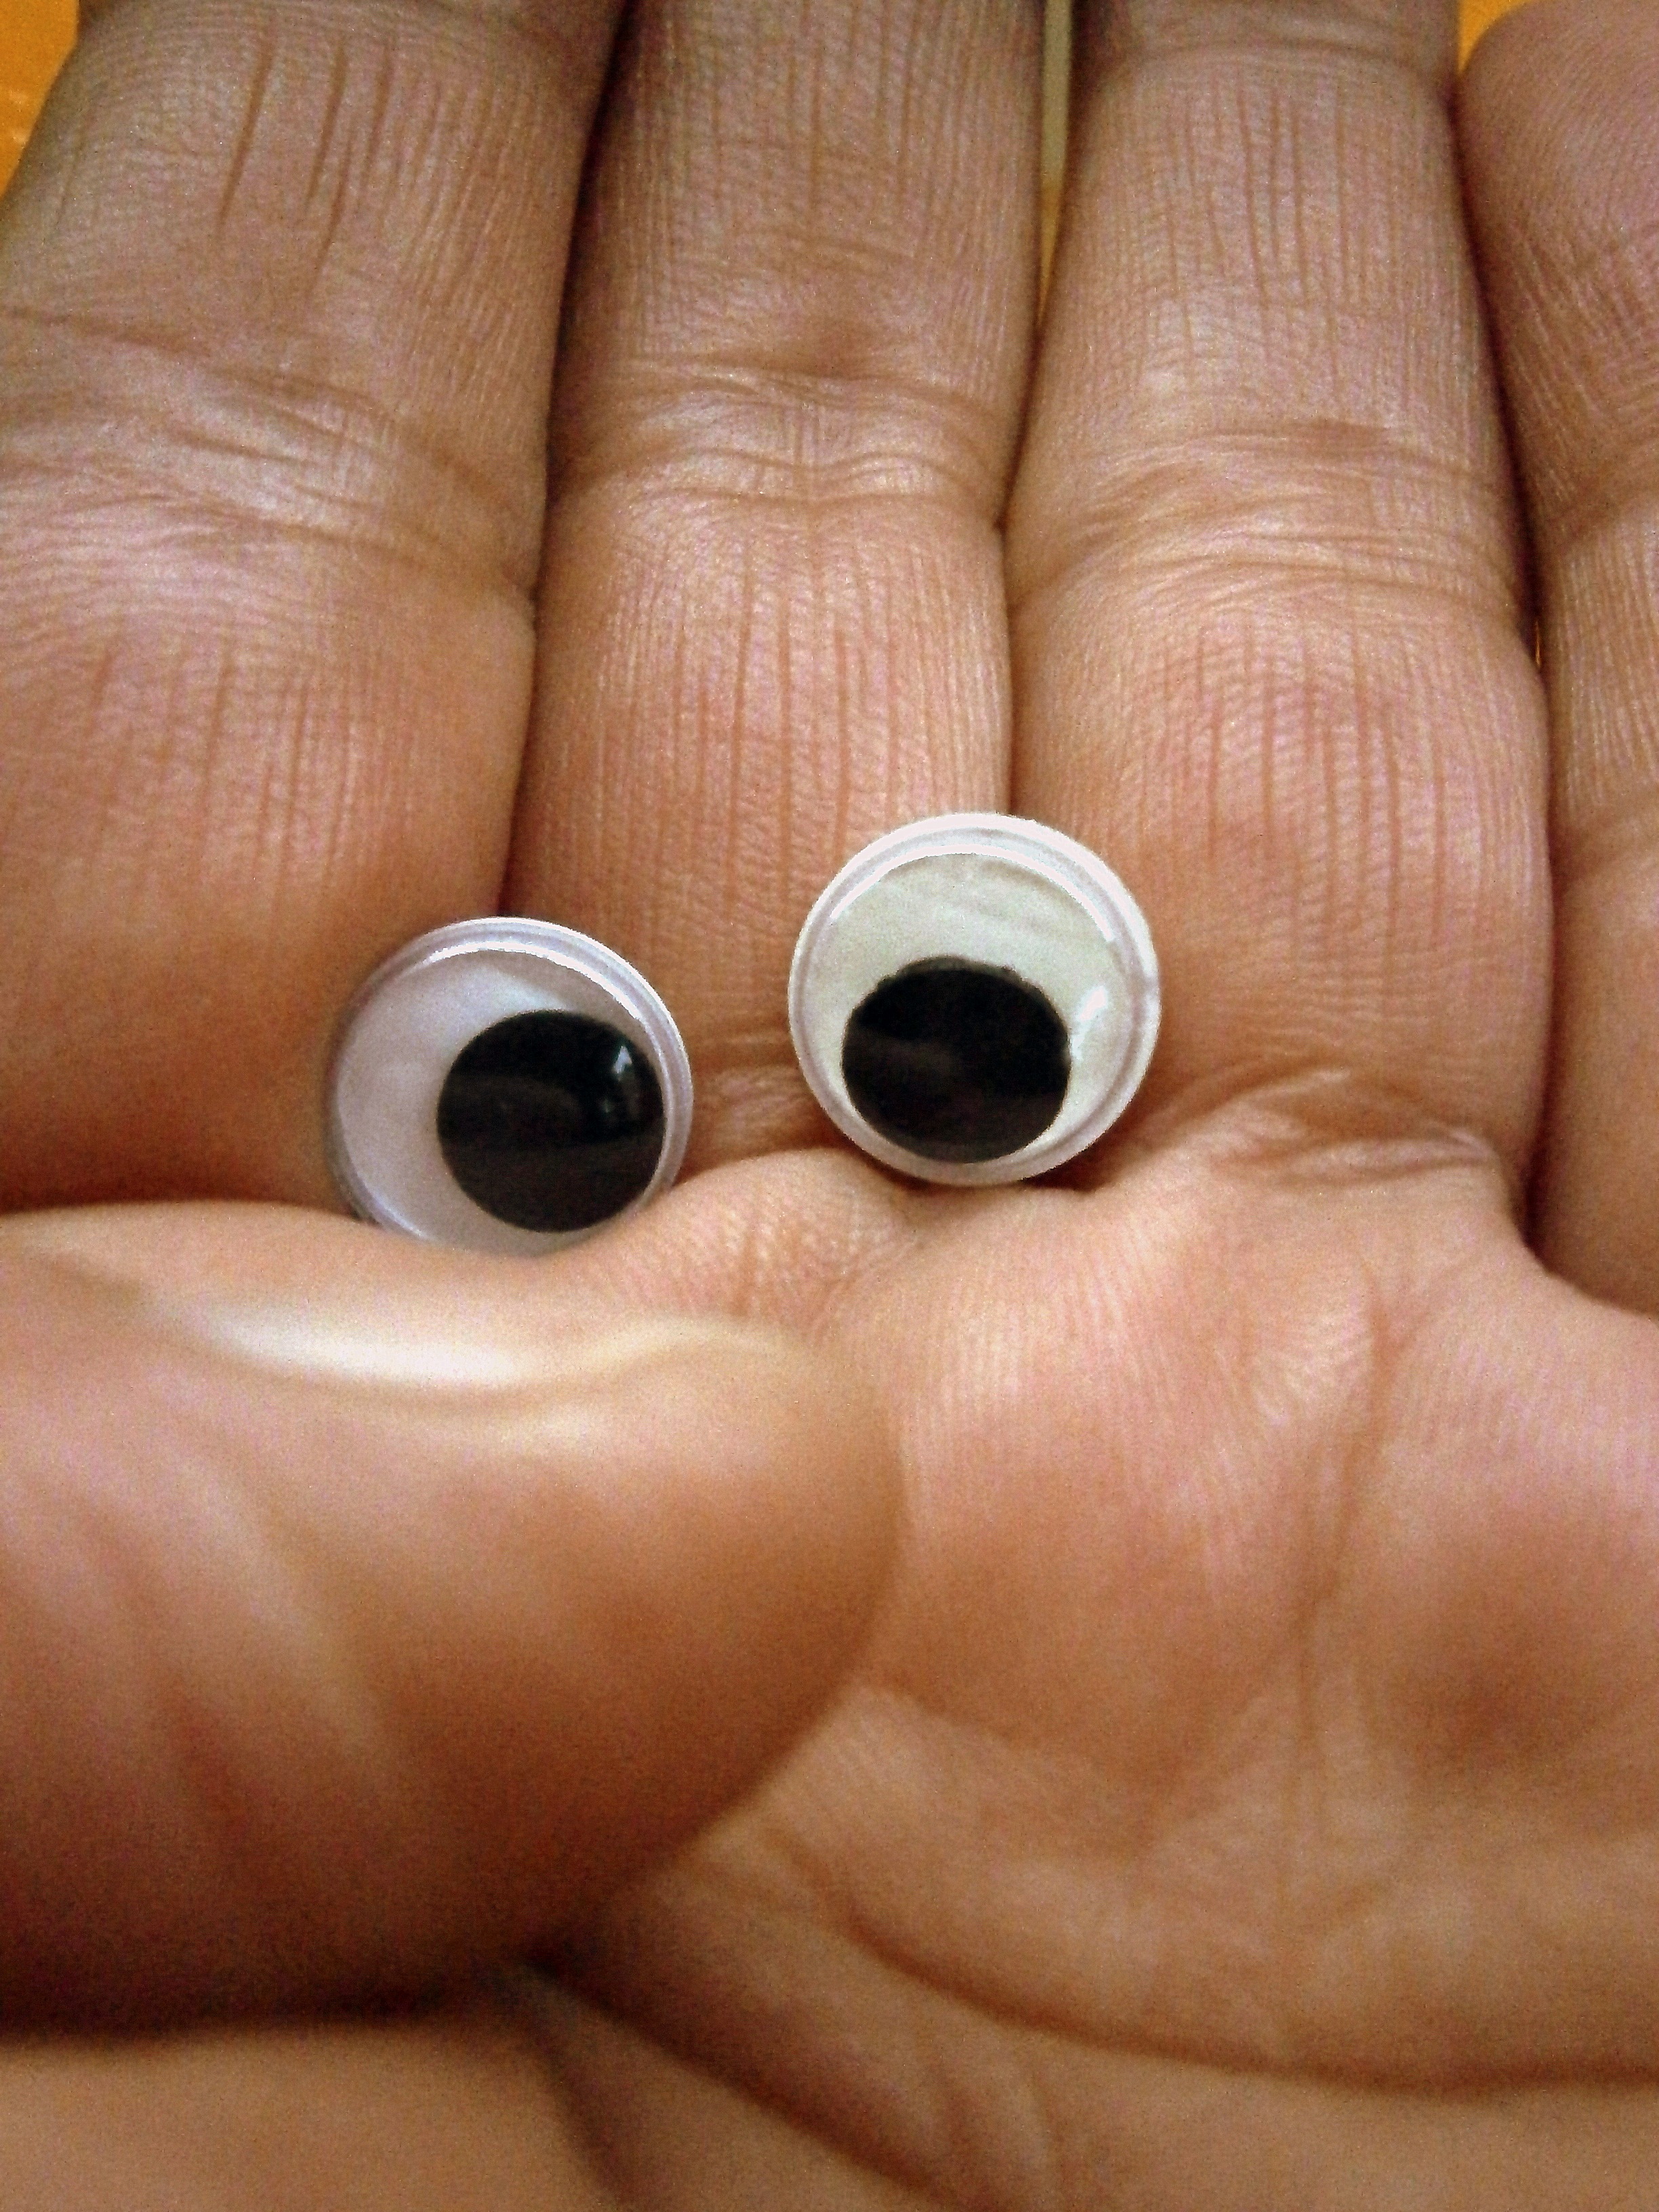
hand, ring, leg, finger, ear, close, nail, close up, human body, jewellery, face, eyes, happy, eye, funny, joy, organ, satisfaction, wiggle, moving eyes, wobbly eye